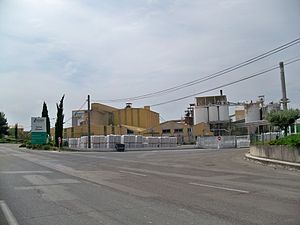
Lafarge
Lafarge er en fransk industrivirksomhed specialiseret i fem hovedprodukter: cement, tilslag, beton og gipsvæg. Virksomheden er verdens næststørste producent af cement efter Holcim. Lafarge er en stor forbruger af fossile brændstoffer, især kul, hvilket er essentielle for cementfremstillingen.